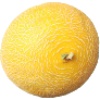
Label: Cantaloupe 1